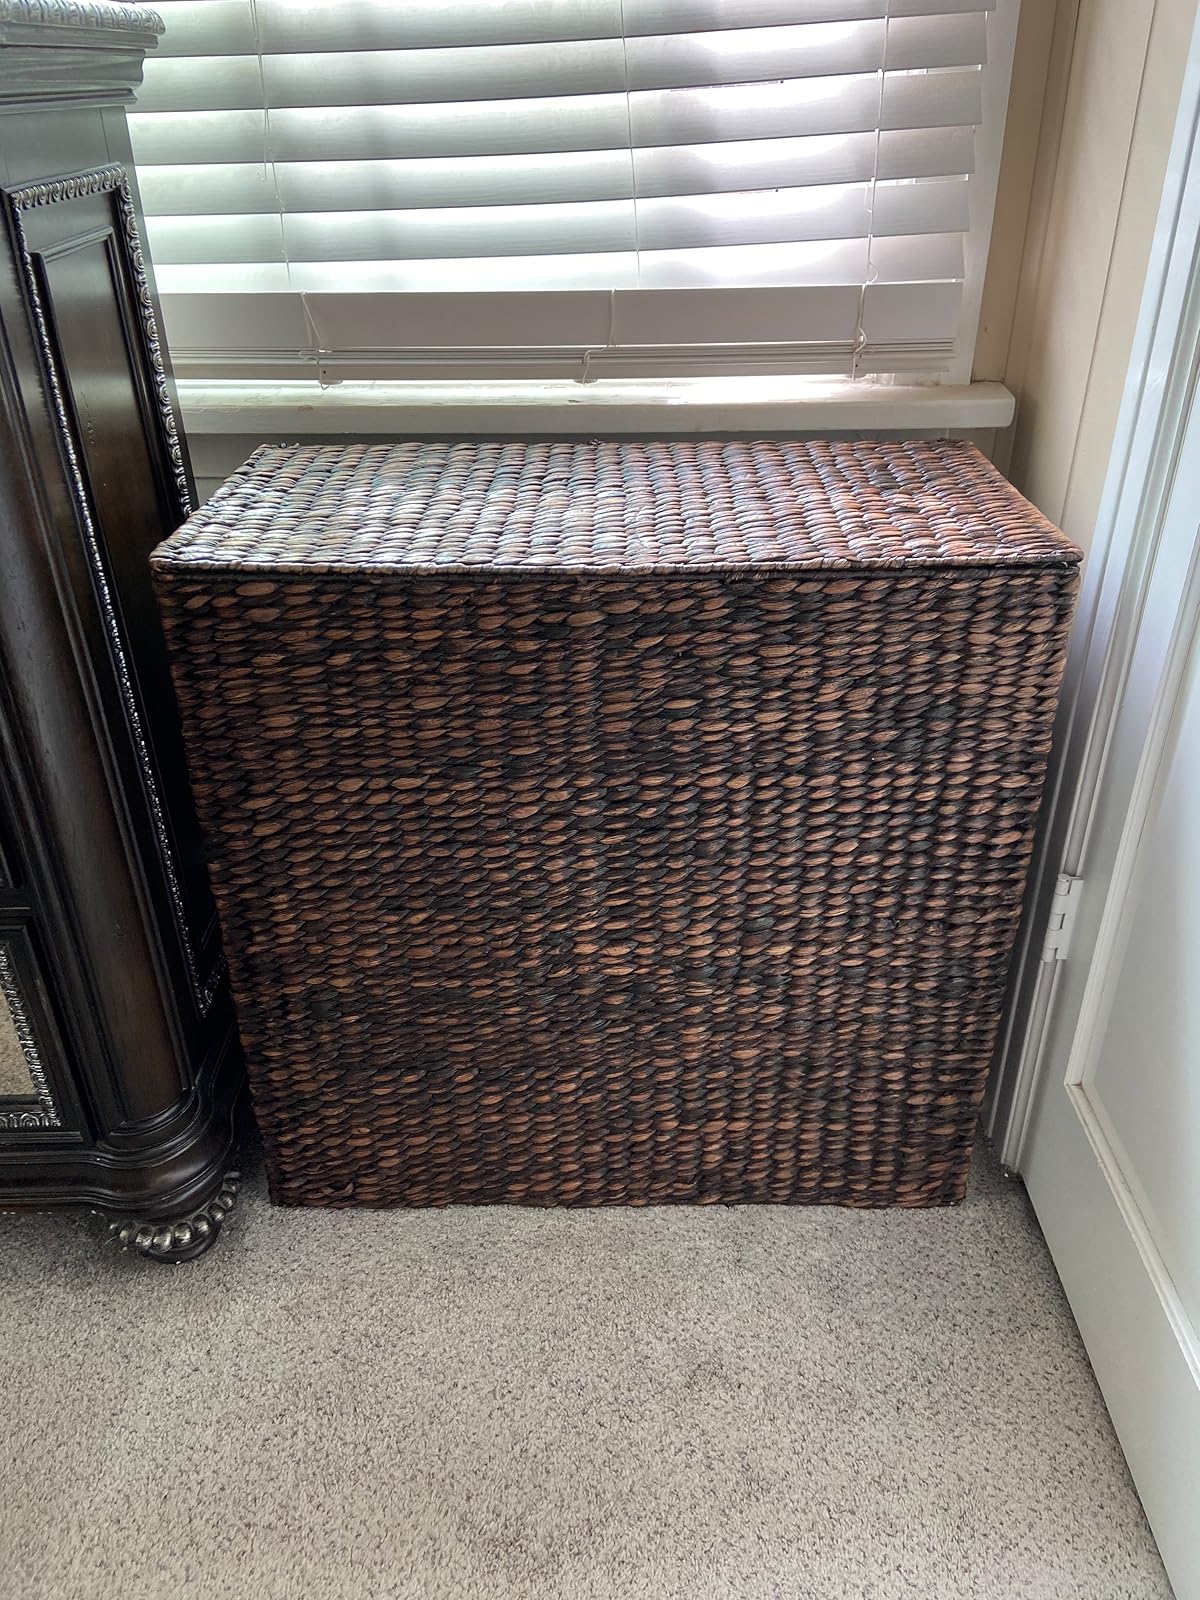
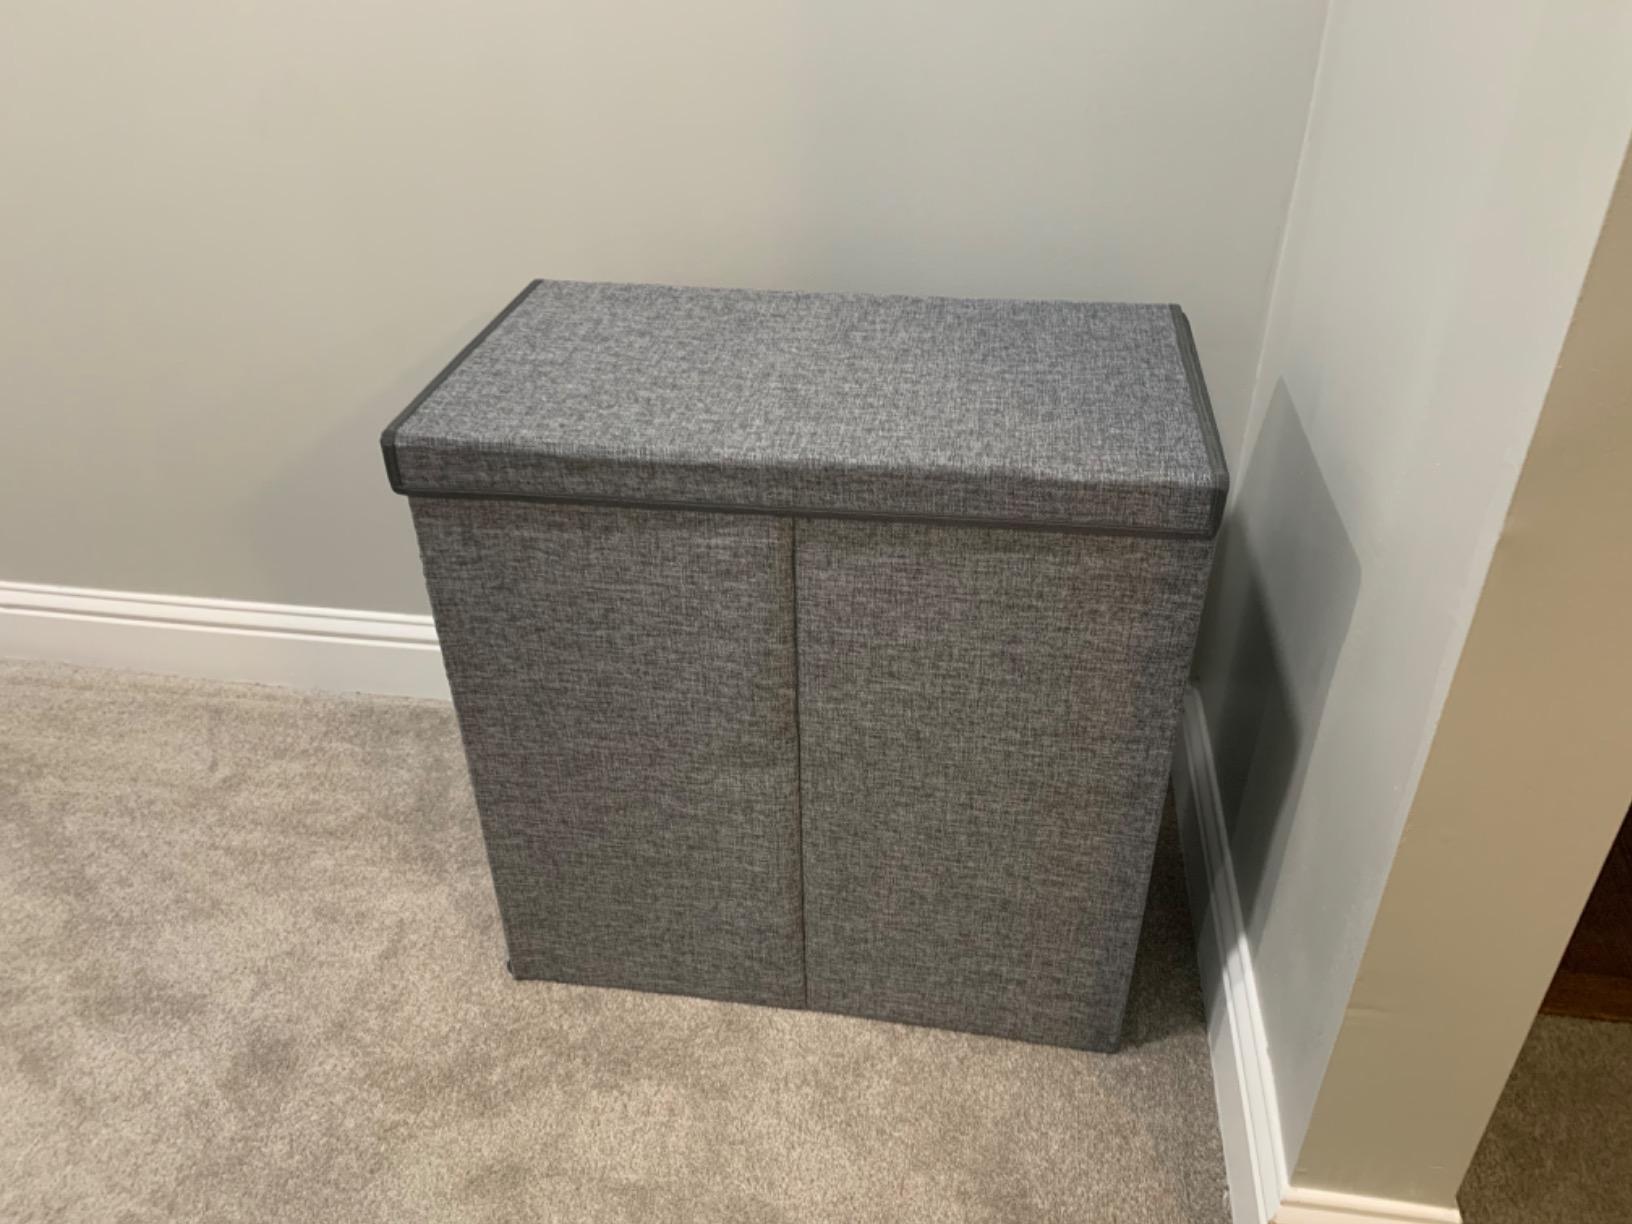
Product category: items_hamper
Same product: no